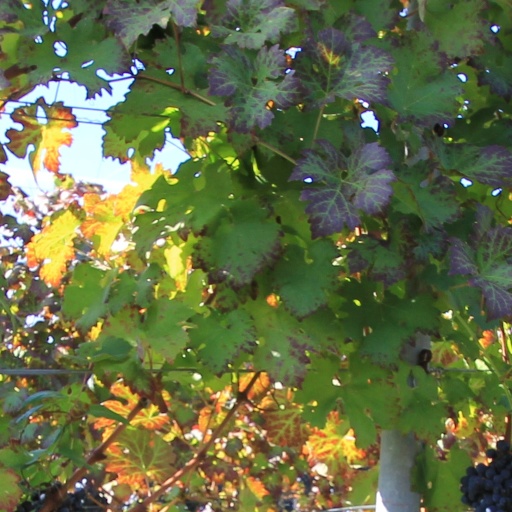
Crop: grape